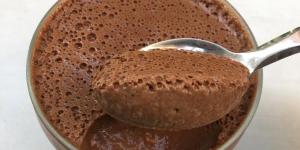
mousse de chocolate con leche de coco